2000 UEFA Cup final riots

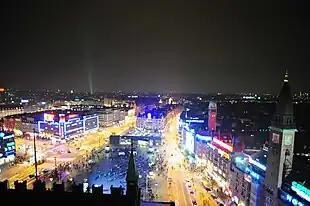
Copenhagen's City Hall Square was the site of the riot.

On the Wednesday at 1:00, Galatasaray fans attacked a bar in Strøget in Copenhagen, where some Arsenal fans were located. The Arsenal fans left the bar to confront the Galatasaray fans, which led to a fight lasting for an hour before riot police managed to control it and arrested four Britons and four Turks. In the fight, Paul Dineen, an Arsenal fan, was stabbed, leading to Arsenal offering fans refunds if they did not want to fly to the game. Dineen was released from hospital later in the day and attended the match as a guest of the Arsenal directors.